Franco Mella

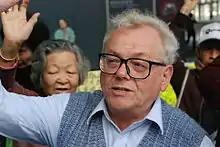
Father Mella in a 2013 Hong Kong protest

Franco Mella (born 1948) is an Italian Roman Catholic priest and Maoist social activist. Since arriving in Hong Kong in 1974, he has been known as an advocate for the rights of the disadvantaged in both Hong Kong and mainland China. Mella is a member of the Pontifical Institute of Foreign Missions.